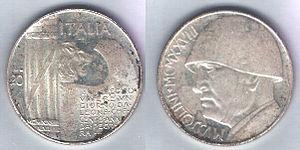
La bataille de la lire est une politique économique entreprise par l'Italie fasciste dans les années 1920 dans une tentative d'élever le pays au rang de grande puissance économique.